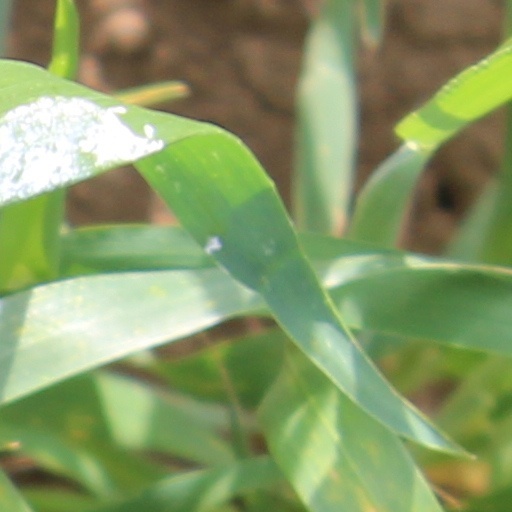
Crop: wheat